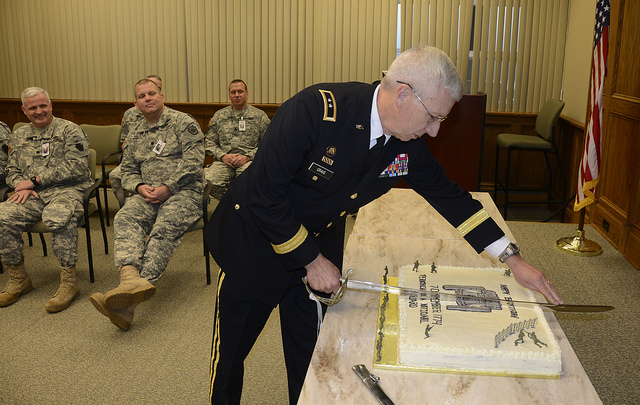
user: Given an image and a question. Answer the question in a short answer. Question: What rank is the man sitting in the middle chair? Short Answer:
assistant: captain